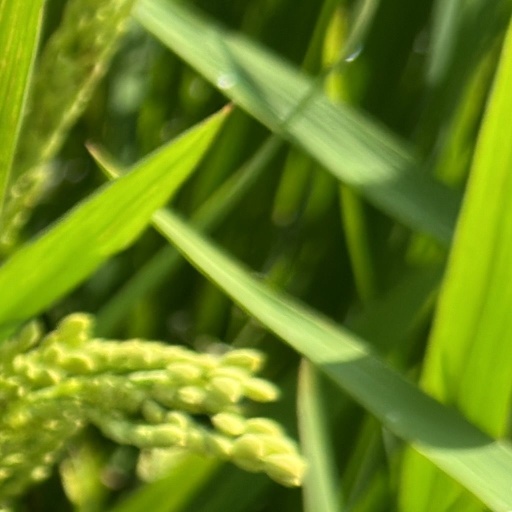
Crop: rice